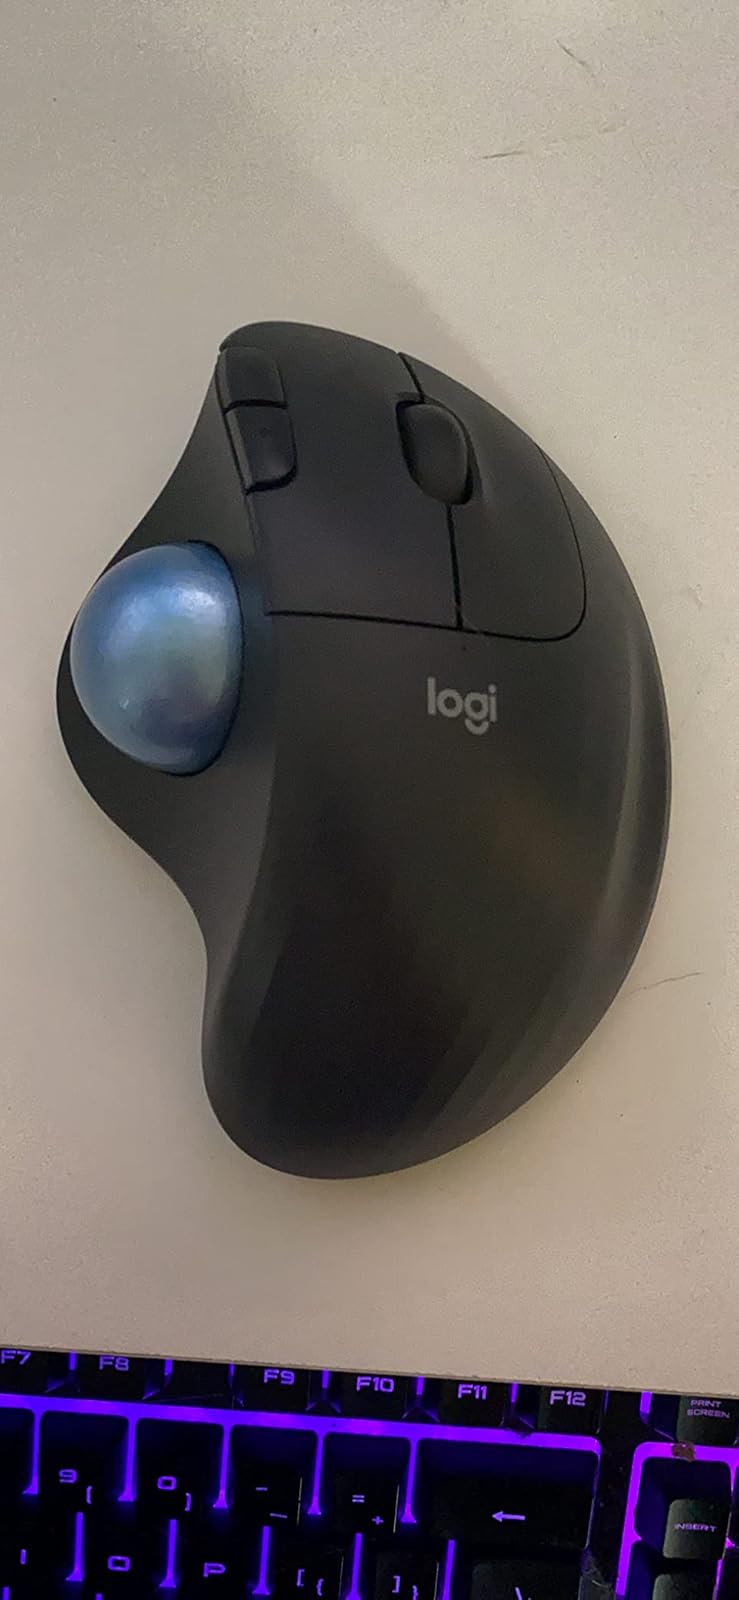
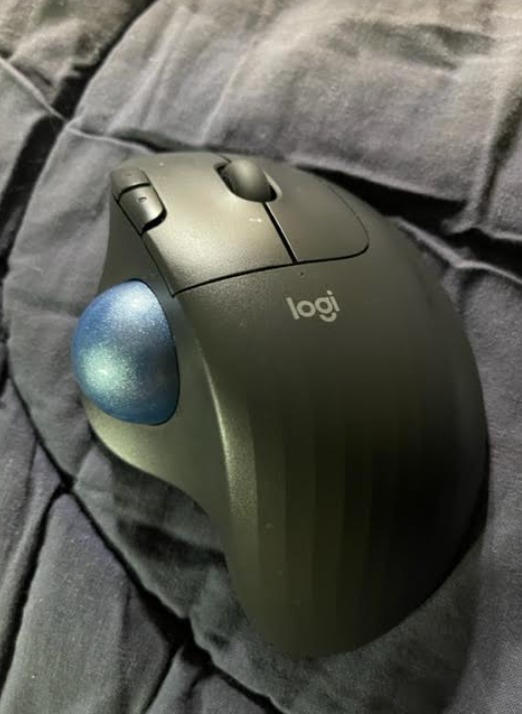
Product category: mouse
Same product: yes